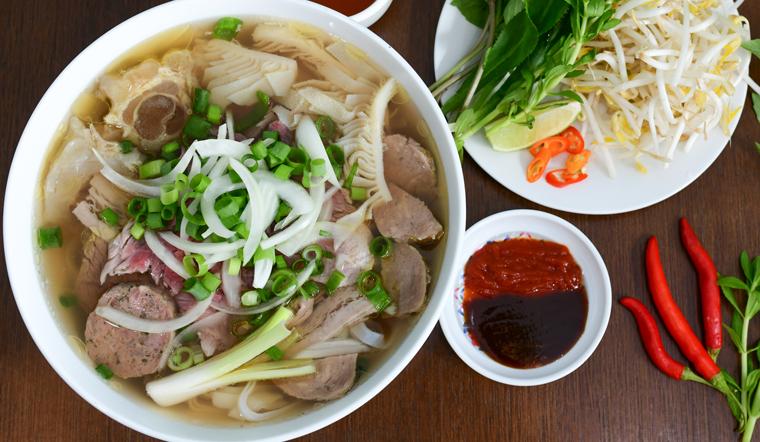
có một bát phở xuất hiện ở trên bàn